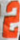
Number: 2